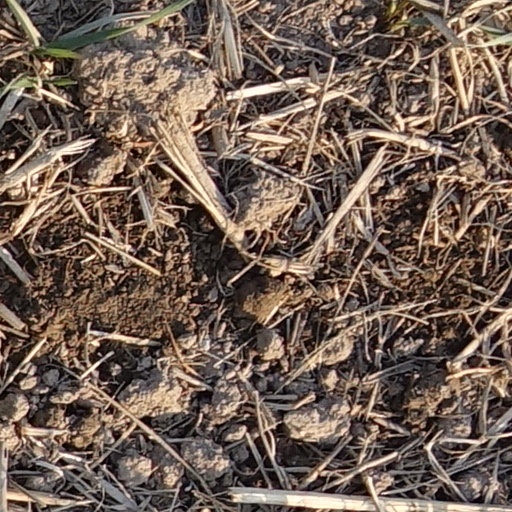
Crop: wheat